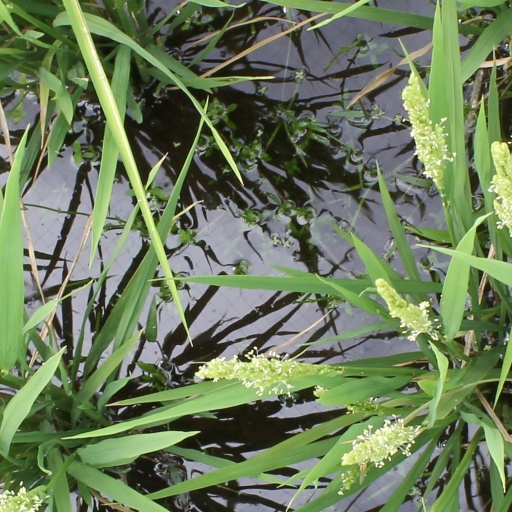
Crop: rice